Dekulakization

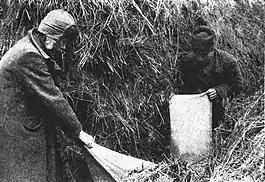
The requisition of grains from wealthy peasants during the forced collectivization in Timashyovsky District, Kuban, Soviet Union, 1933

Liquidation was a term used to describe a Soviet government policy of eradicating political adversaries, intellectuals, and rich persons. The Cheka, the secret police of the Soviet Union, carried out this program through arrests, executions, and other types of repression. Early in the 1920s, a liquidation effort was launched, and it lasted the entire decade.